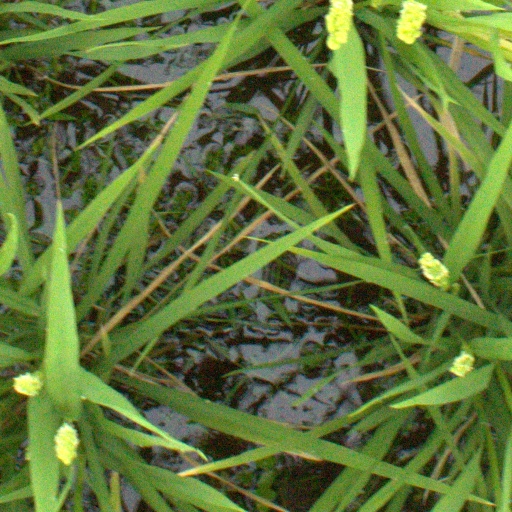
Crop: rice